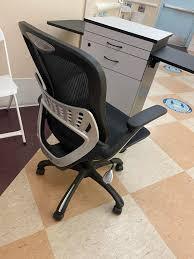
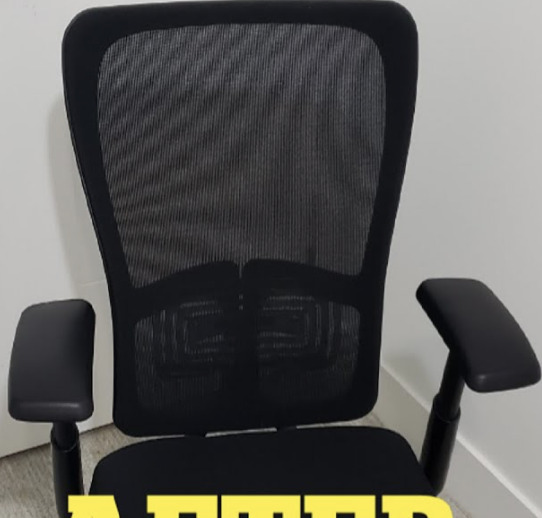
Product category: items_chair
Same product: no